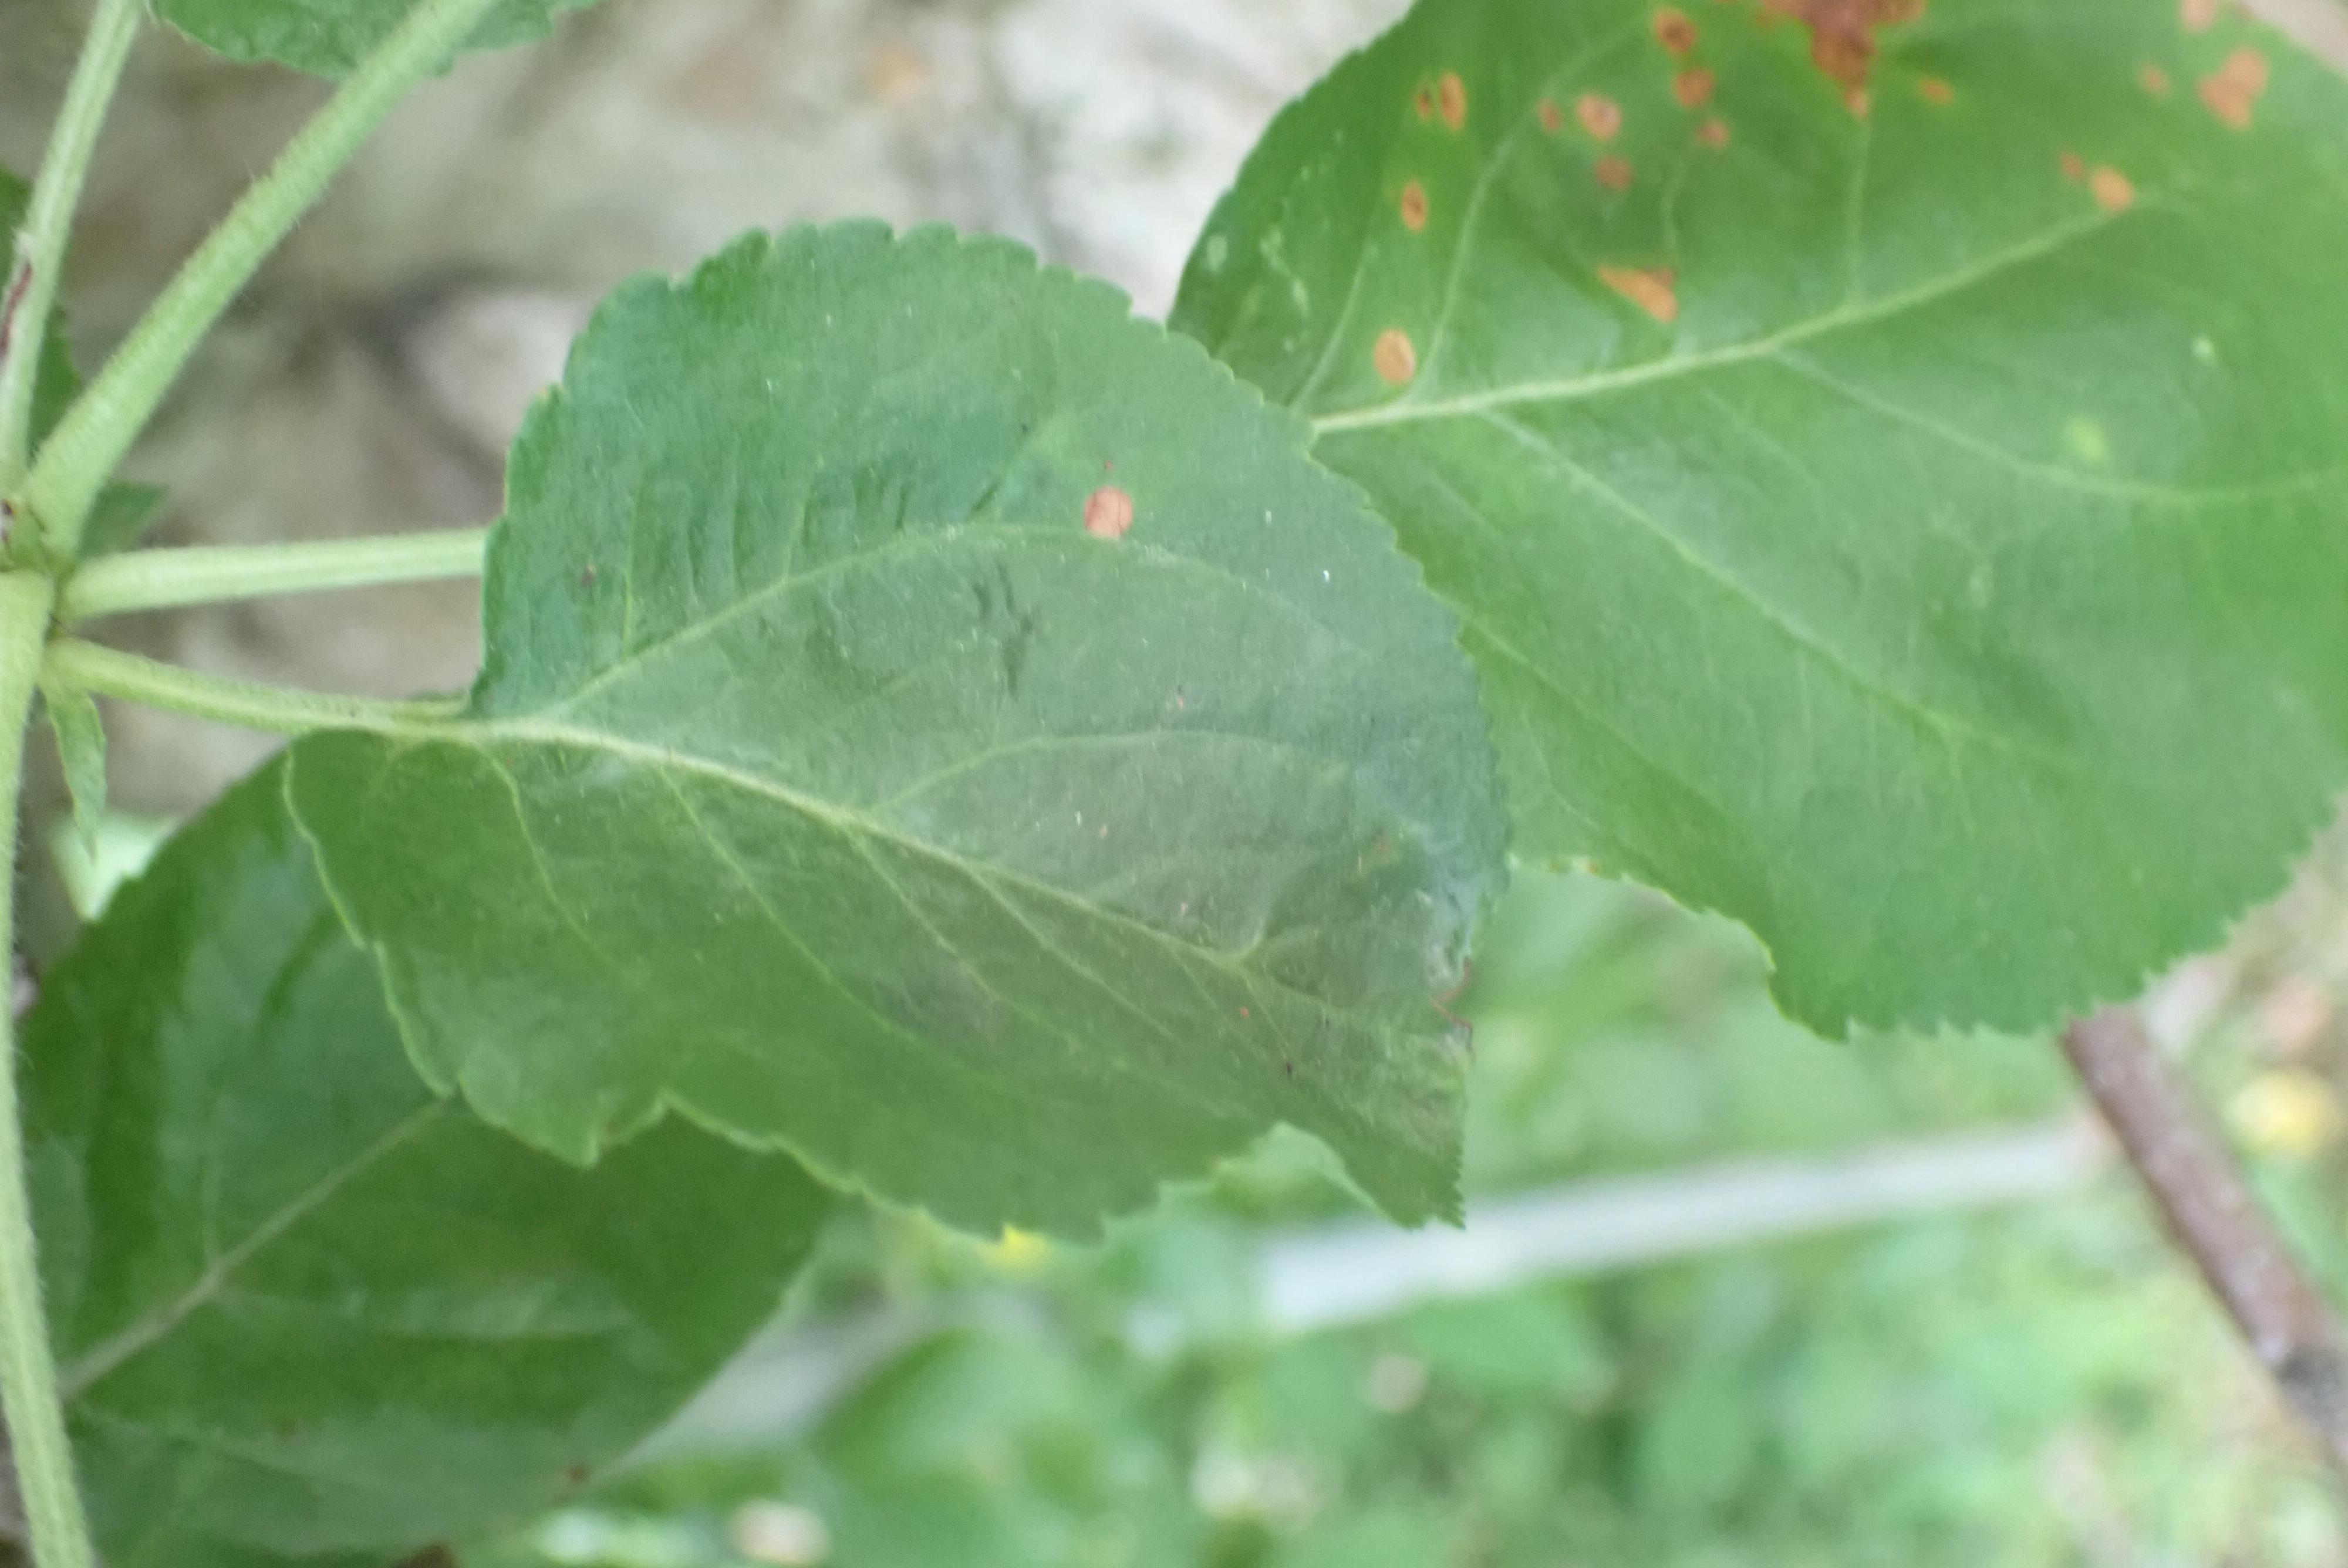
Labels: frog_eye_leaf_spot